Lappa, Queensland

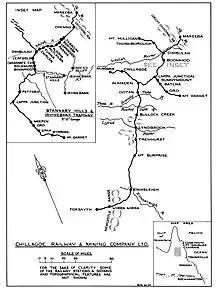
Chillagoe Railway and Mining Co. railway map

The town has had several name changes in its relatively short existence. Originally named Lappa Lappa by Queensland Railways after the nearby silver, lead and zinc mines this name is the Aboriginal name for a large rock bluff there. One of the Lappa's was dropped over the years but then Lappa Junction became the local name and survived until 1943 it was shortened to Lappa once more.